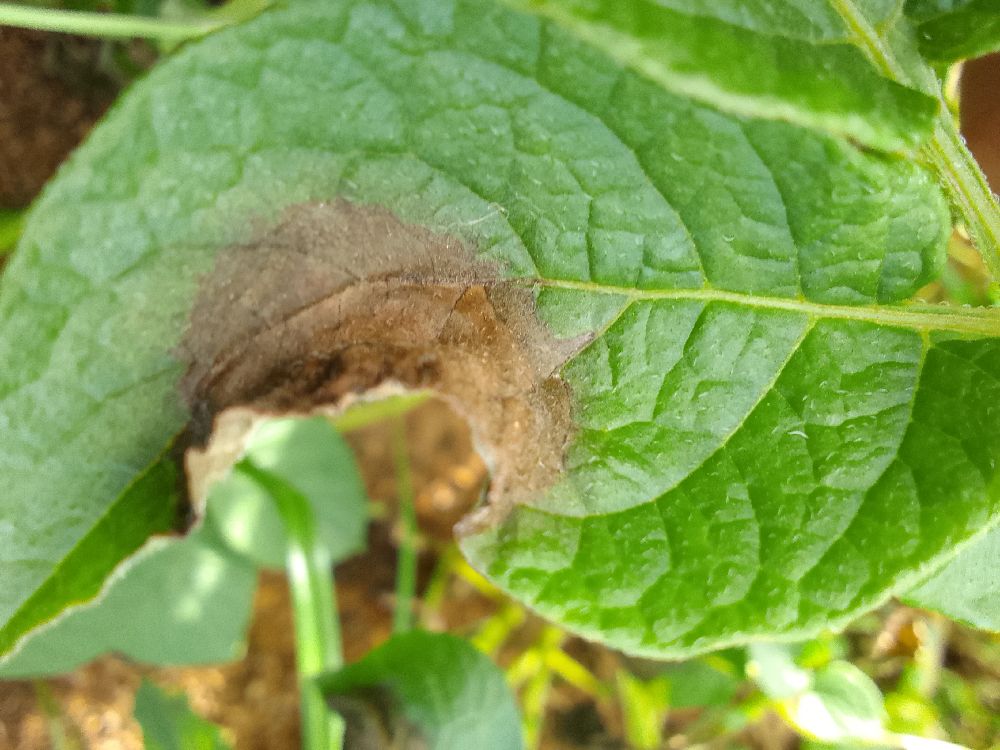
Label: Late blight